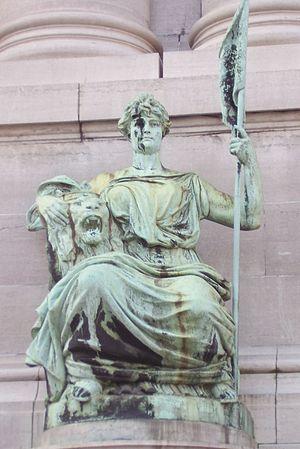
Les Arcades du Cinquantenaire sont un monument érigé à Bruxelles à l'initiative du roi Léopold II, à l'occasion du cinquantième anniversaire de l'indépendance de la Belgique. À leur construction, l'homme politique socialiste Émile Vandervelde les appela « les arcades des mains coupées » en pleine Chambre parlementaire, pour dénoncer le financement des travaux par l'argent du caoutchouc congolais.
La Flandre-Orientale est une province de Belgique située en Région flamande.